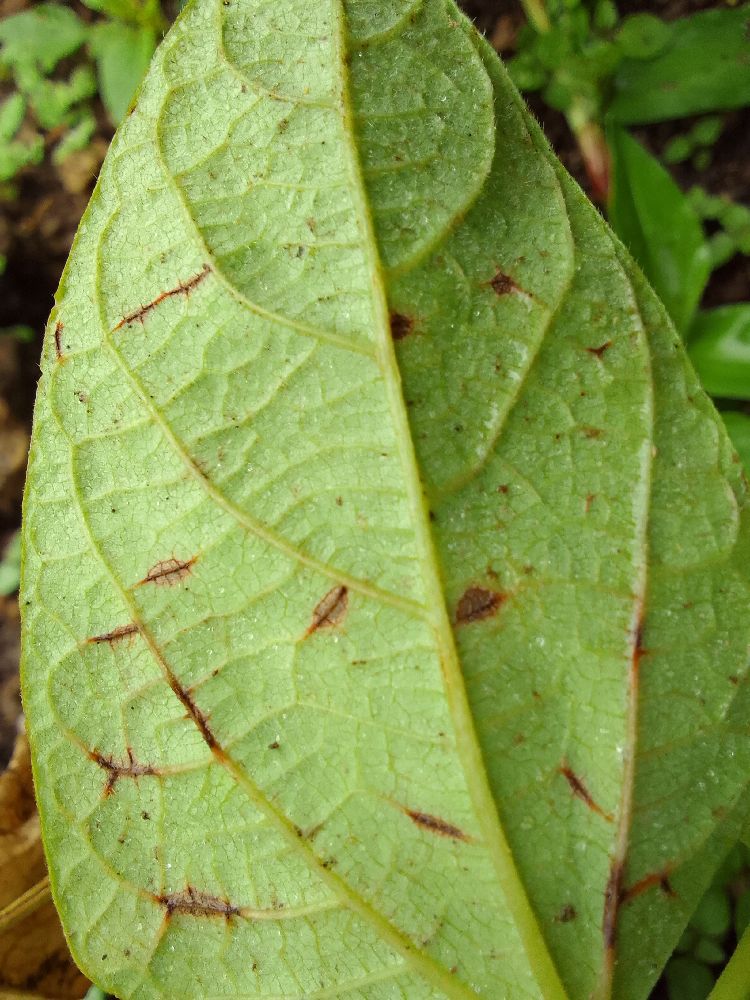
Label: anthracnose